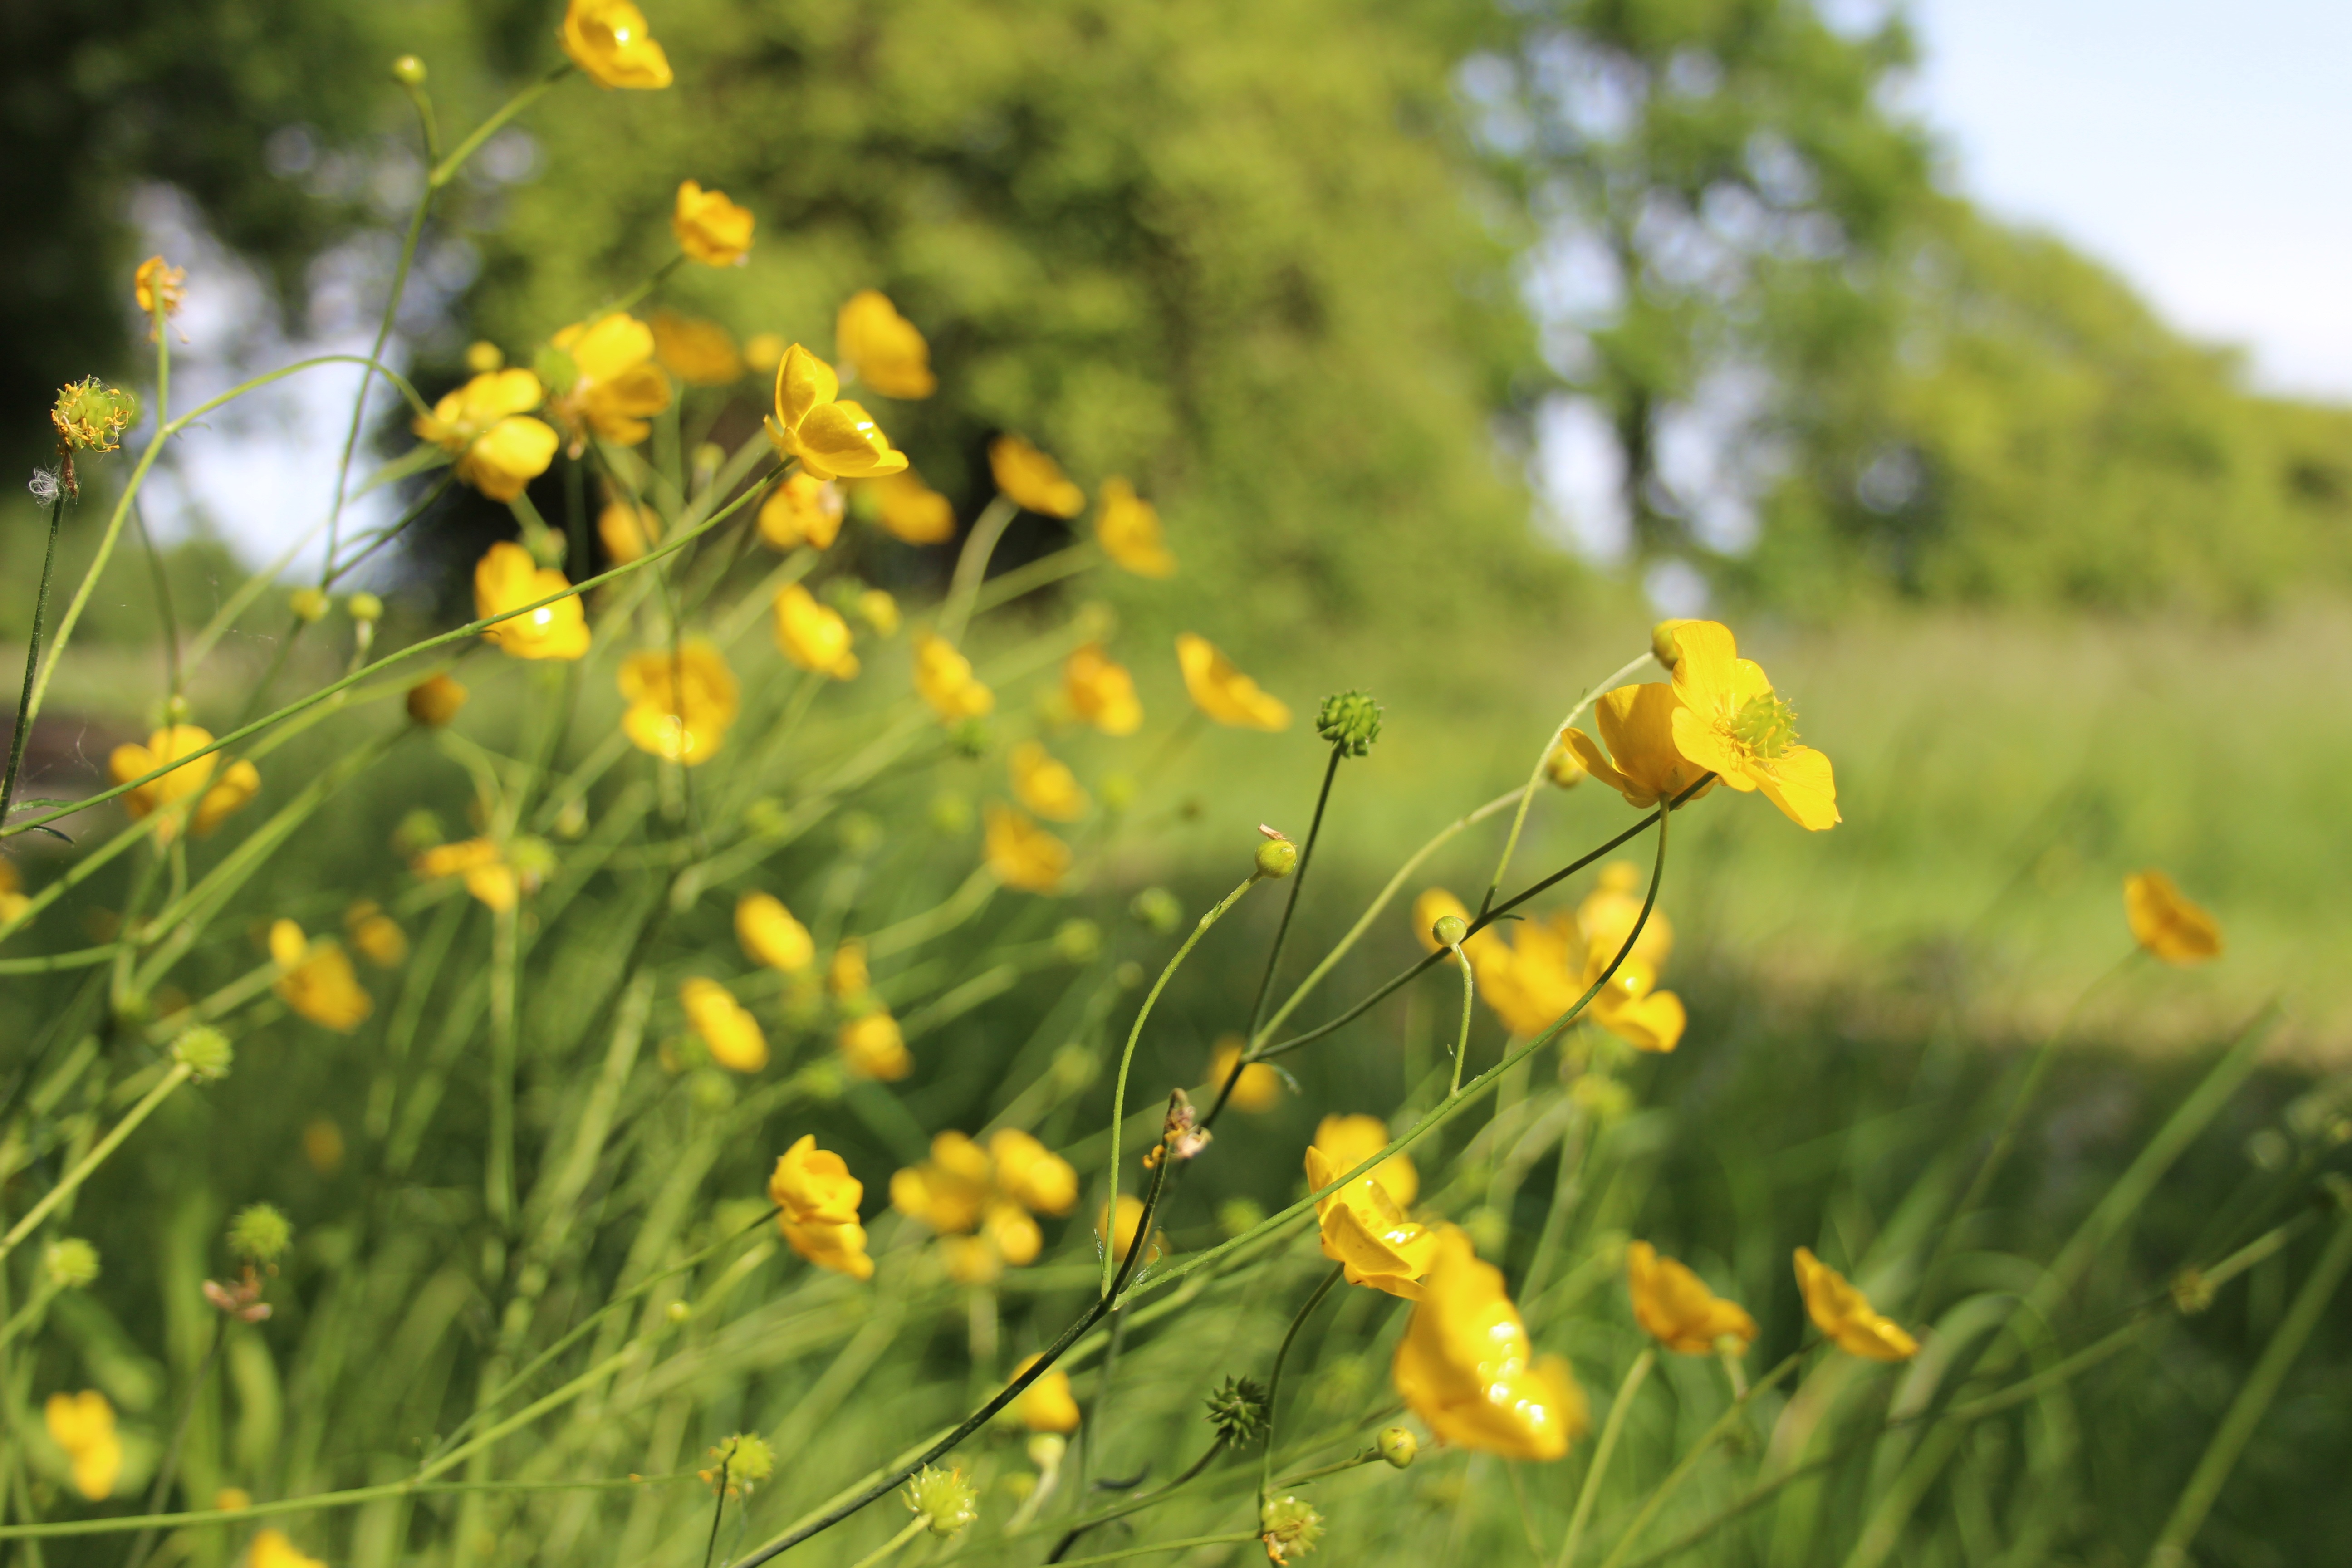
nature, grass, plant, field, meadow, prairie, sunlight, flower, country, spring, produce, pasture, botany, yellow, flora, rapeseed, wildflower, grassland, aquitaine, habitat, canola, buttercups, yellow flowers, brassica, flowering plant, natural environment, land plant, mustard plant